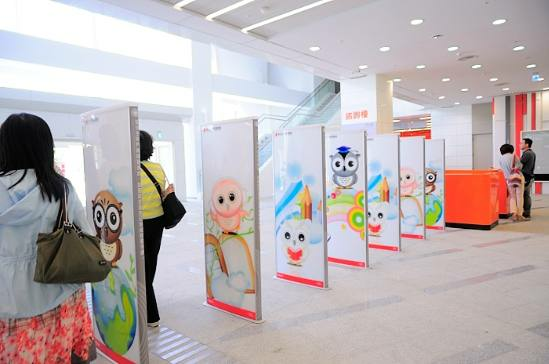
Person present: Yes